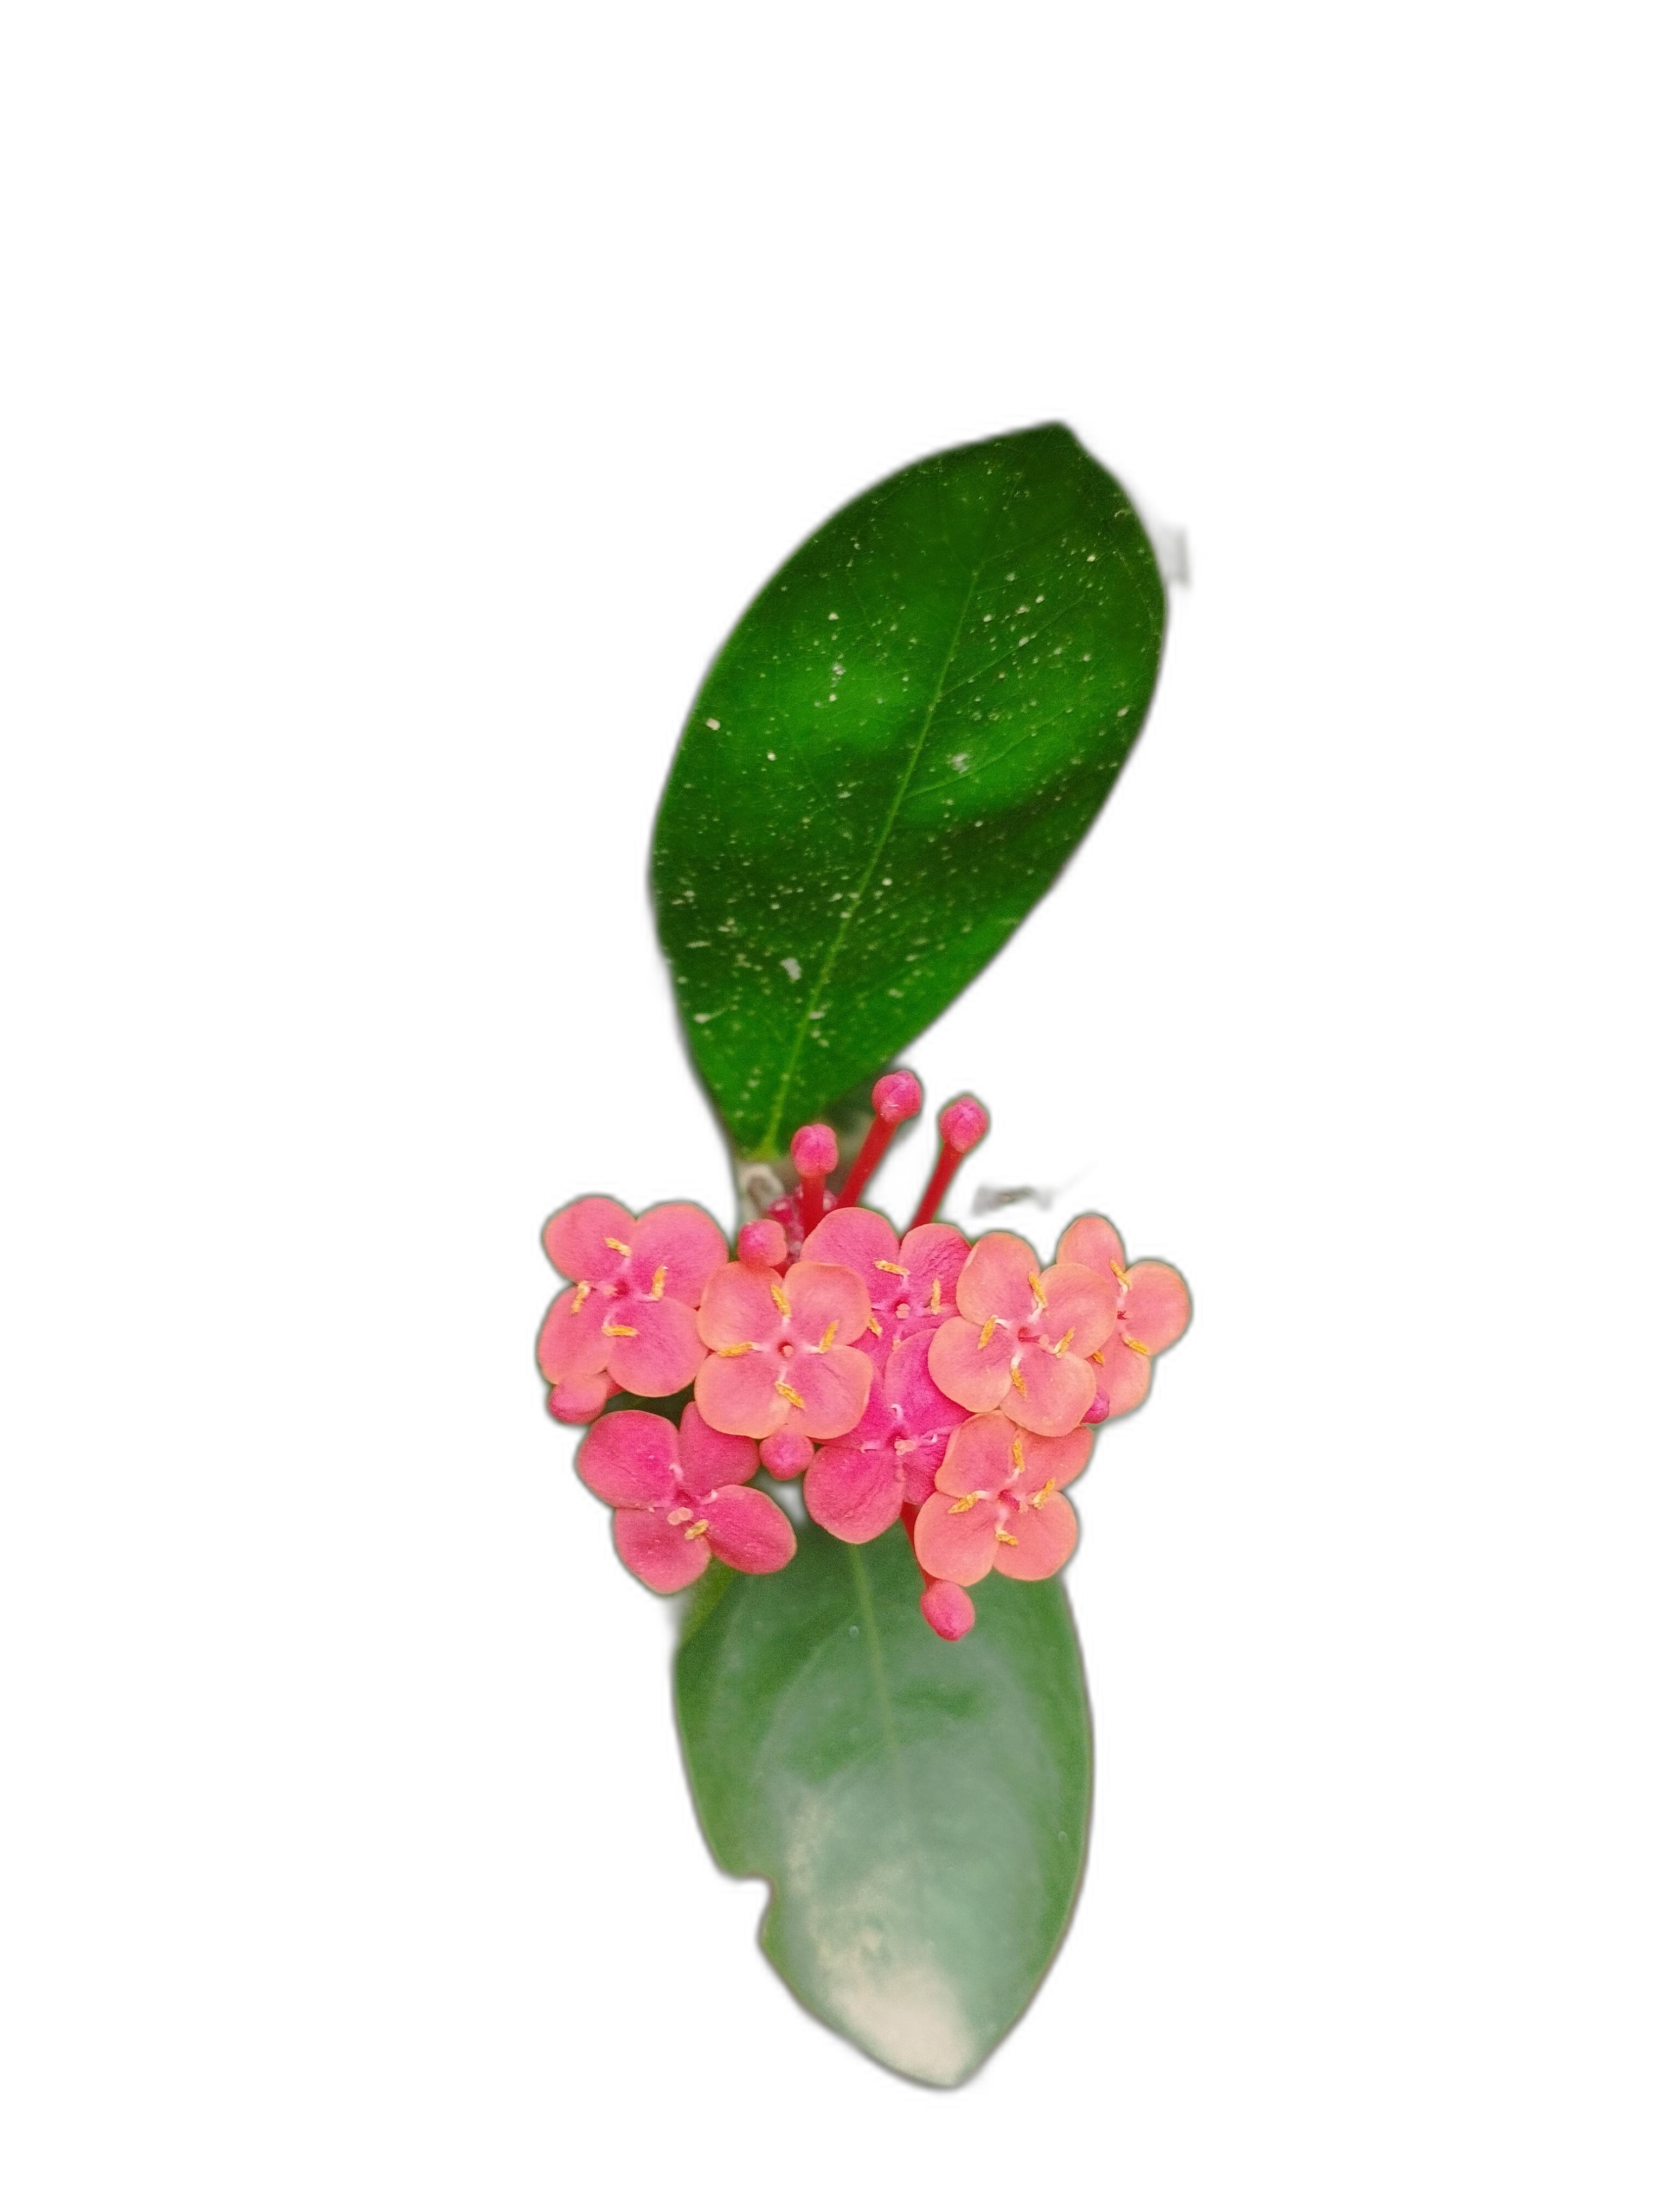
Label: Jungle geranium